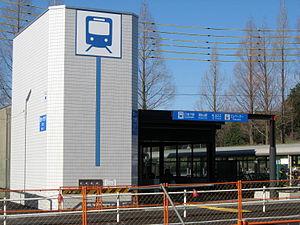
Aioiyama est une station du métro de Nagoya sur la ligne Sakura-dōri dans l'arrondissement de Midori à Nagoya.